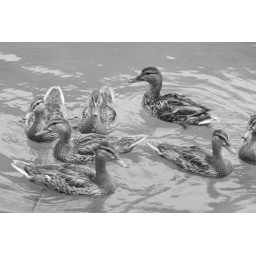
Ducks in black &amp;amp; white